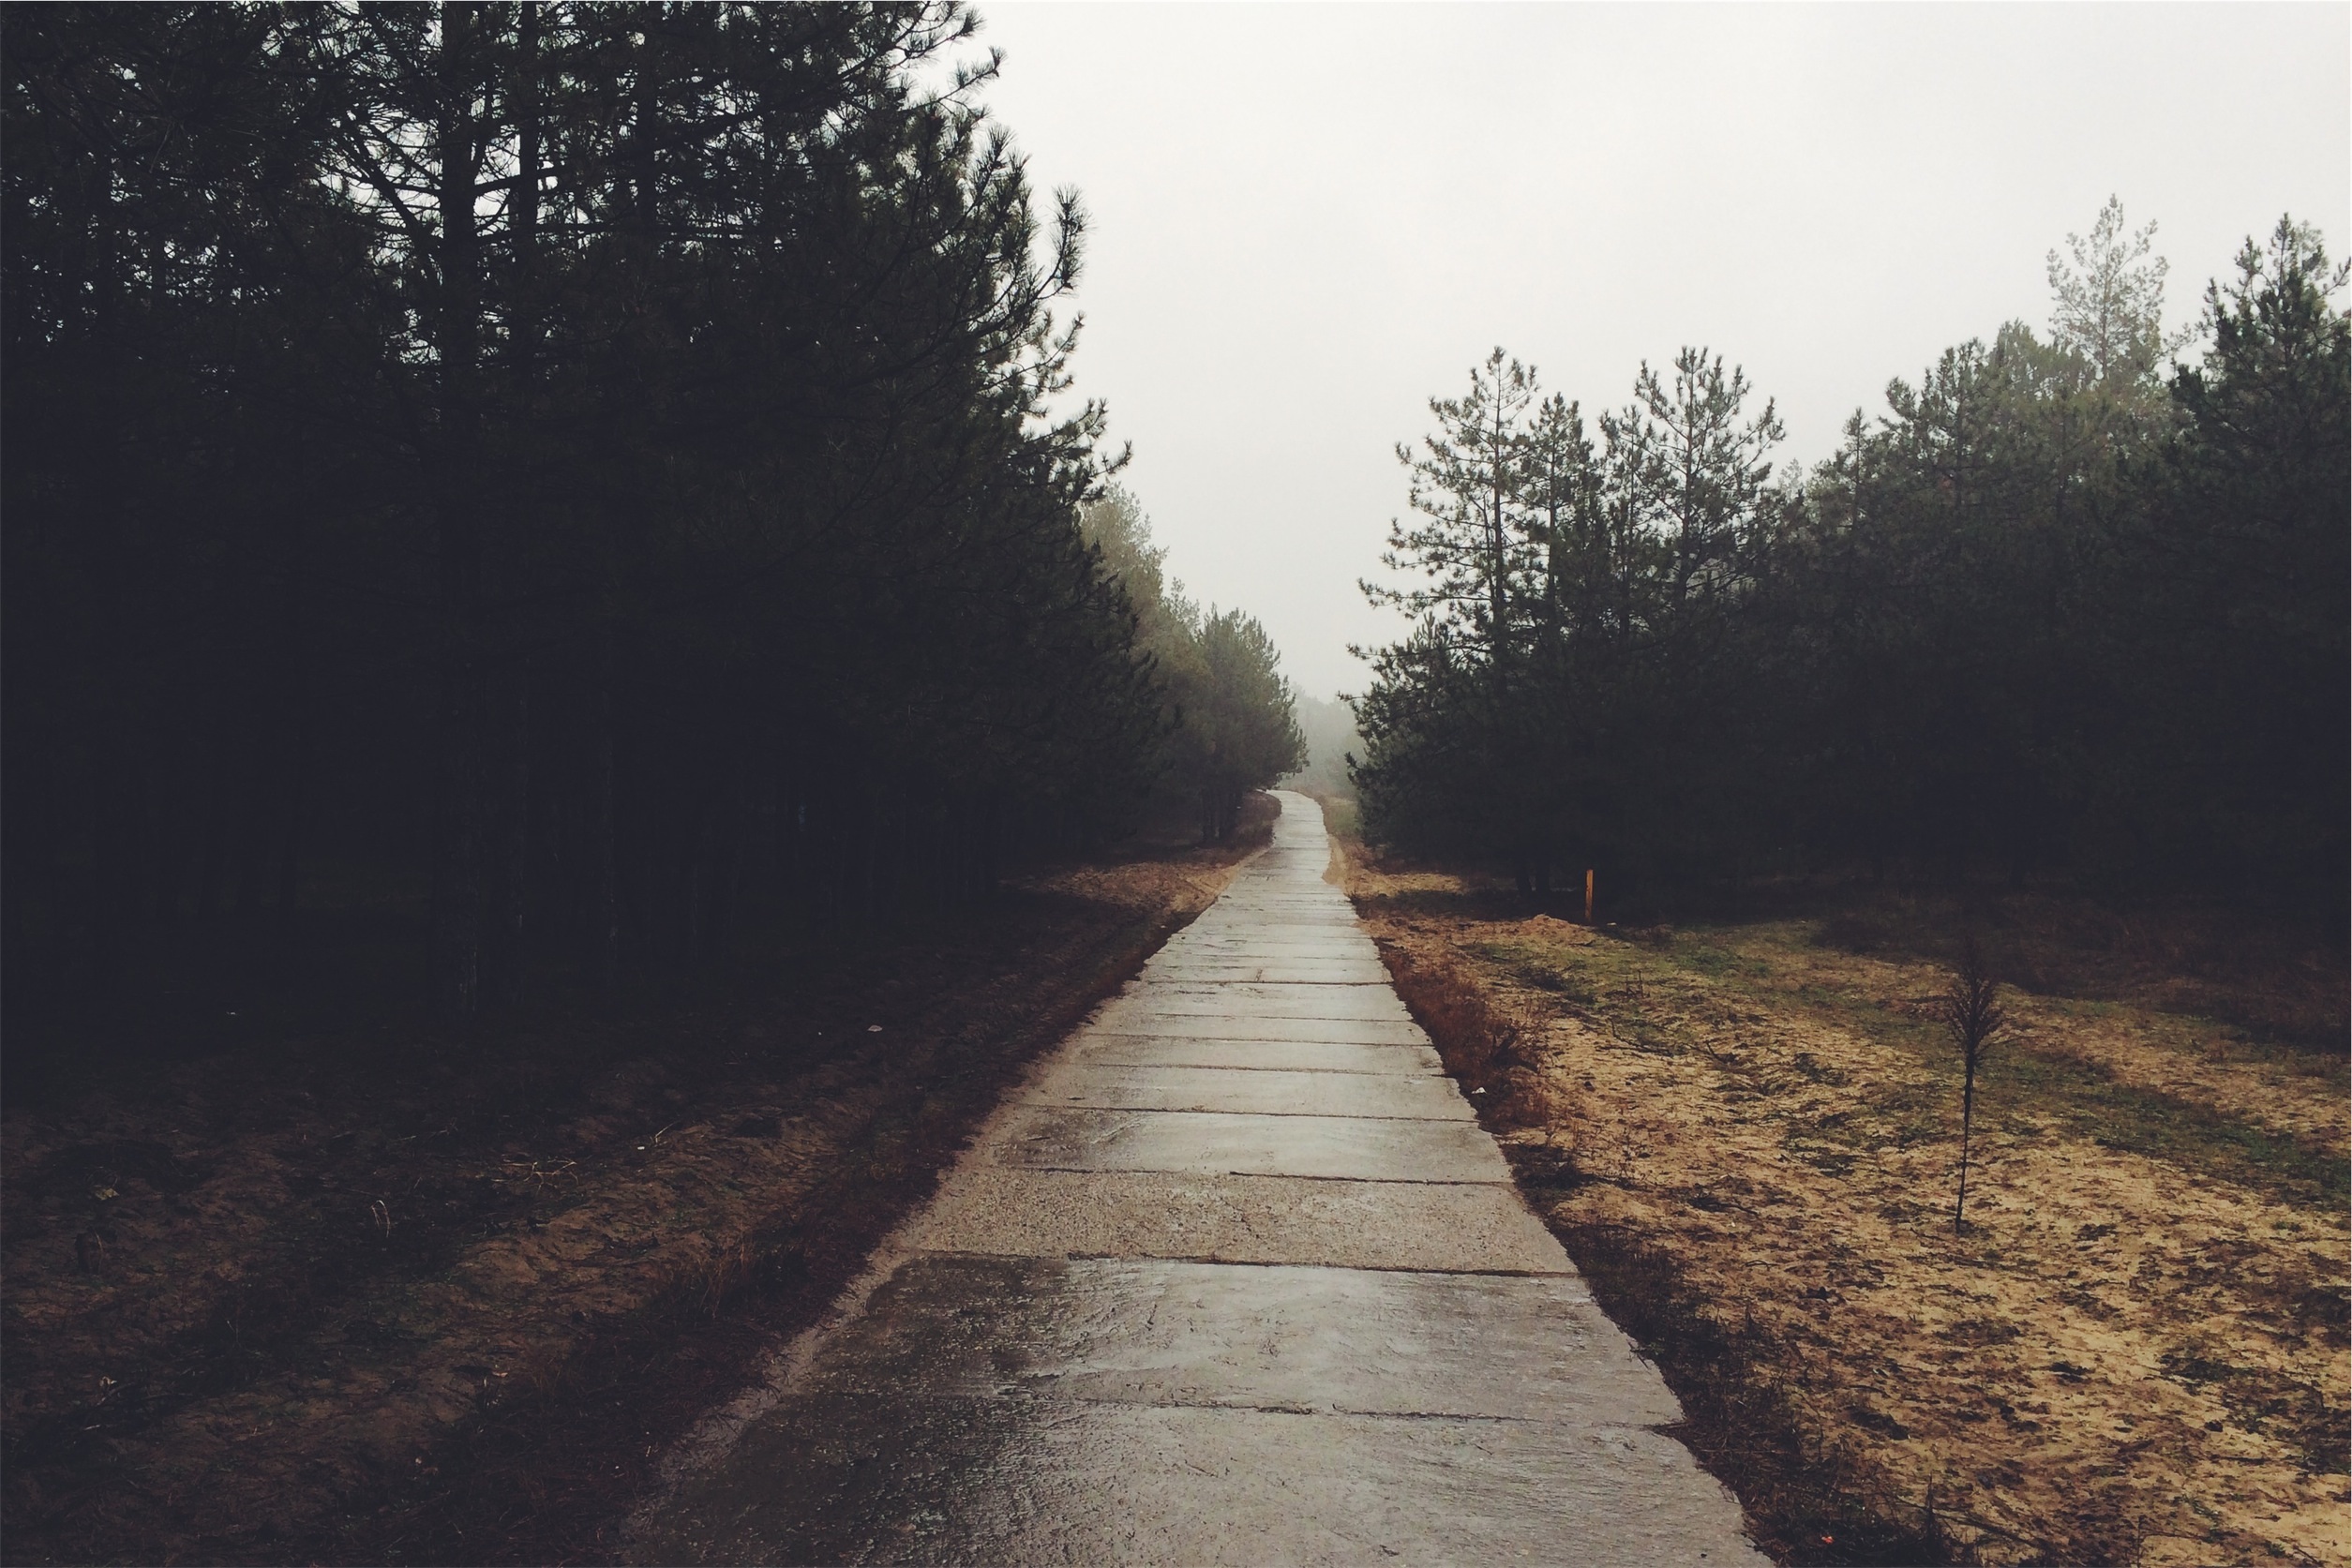
tree, nature, forest, path, grass, light, road, trail, sunlight, morning, evening, autumn, darkness, concrete, trees, infrastructure, rural area, atmospheric phenomenon